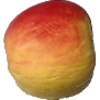
Label: red_yellow_apple